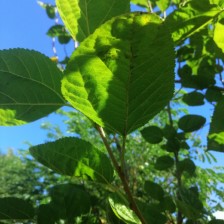
Variety: BlackAustralia